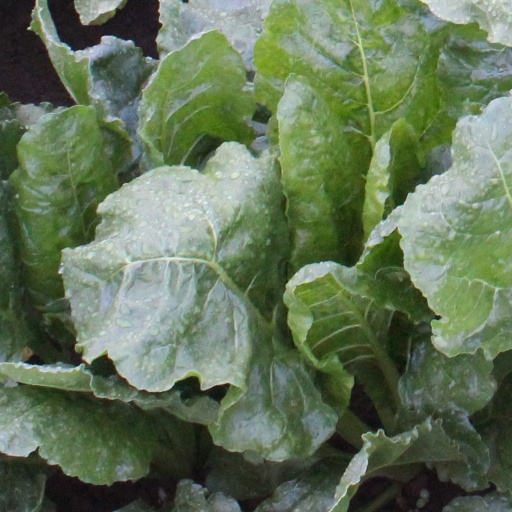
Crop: sugar beet